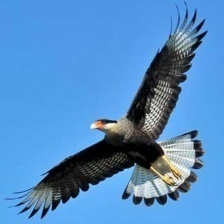
Species: CRESTED CARACARA
Scientific name: CARACARA CHERIWAY